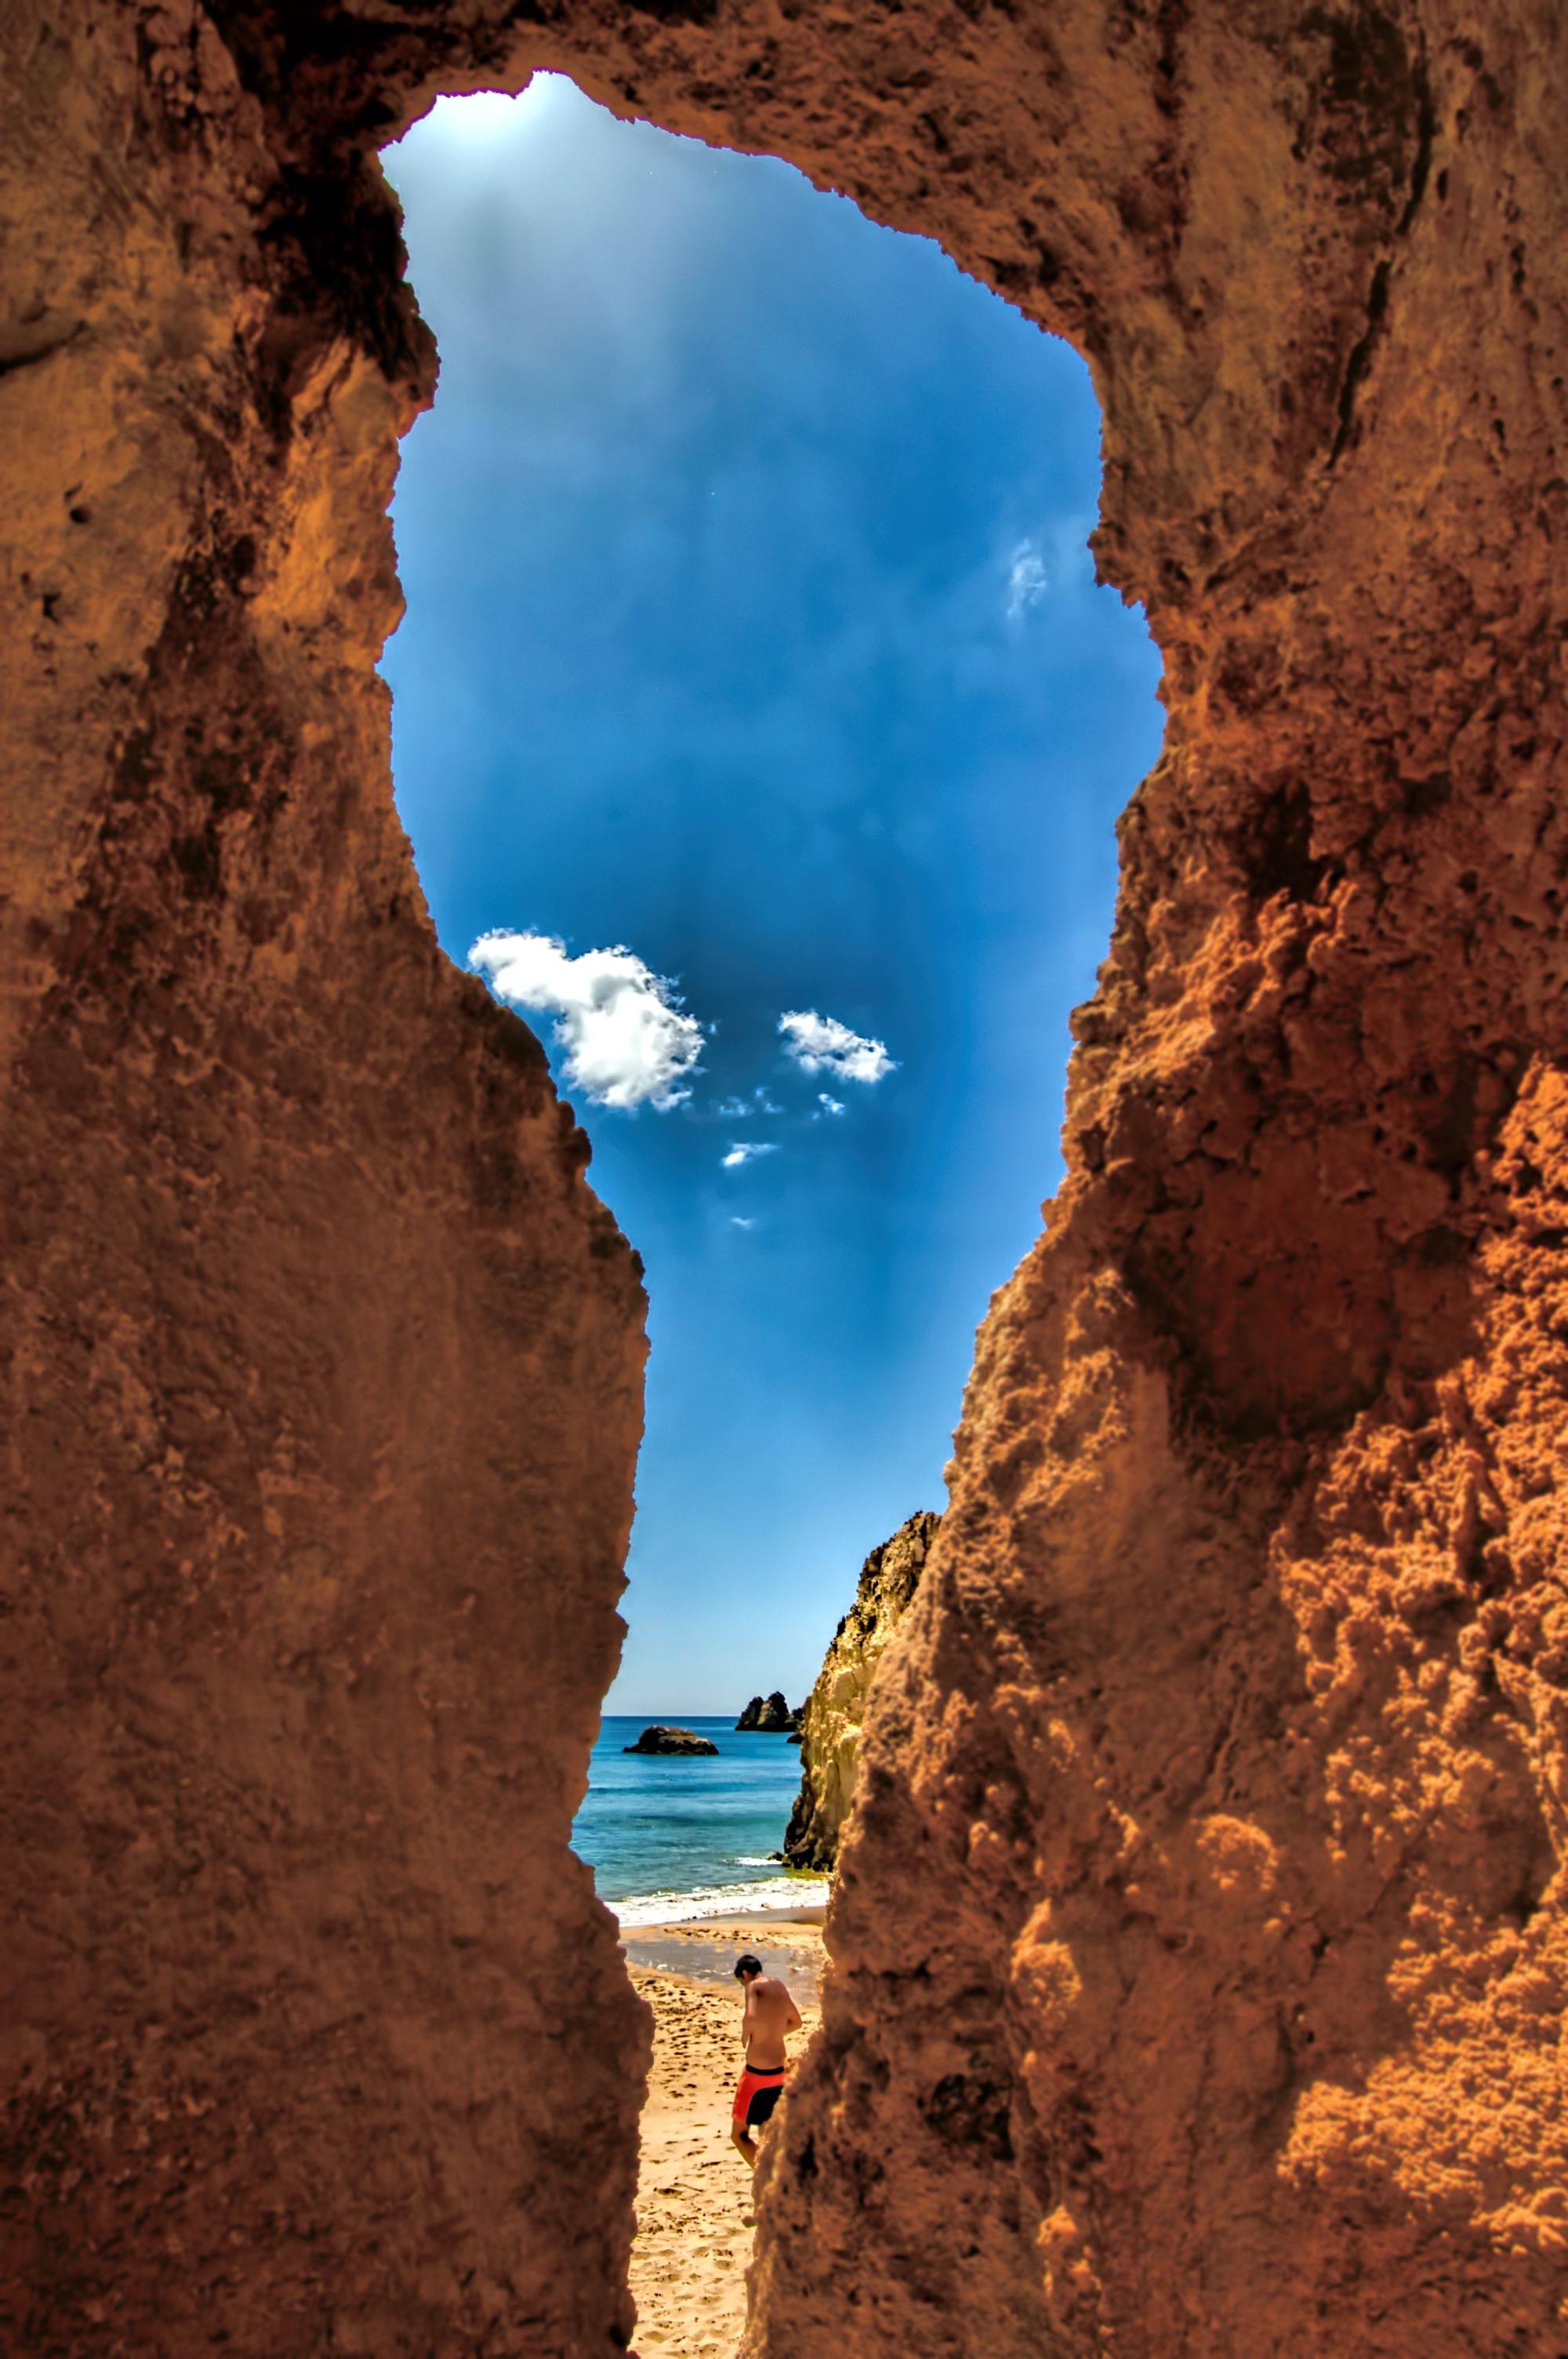
sea, coast, nature, rock, ocean, sky, sunset, formation, cliff, arch, reflection, bay, blue, canyon, terrain, material, geology, temple, cape, wadi, landform, natural arch, sea cave, geographical feature